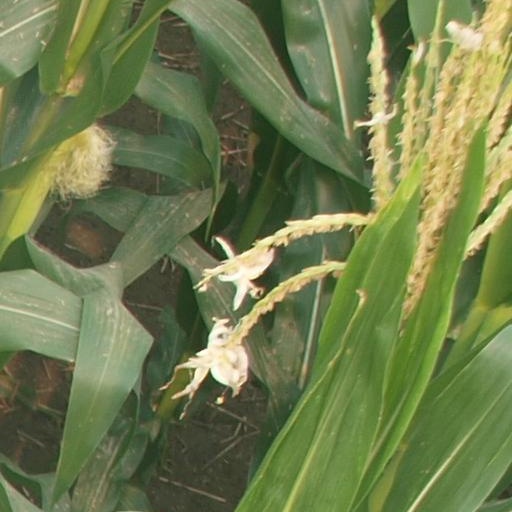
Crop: maize; corn